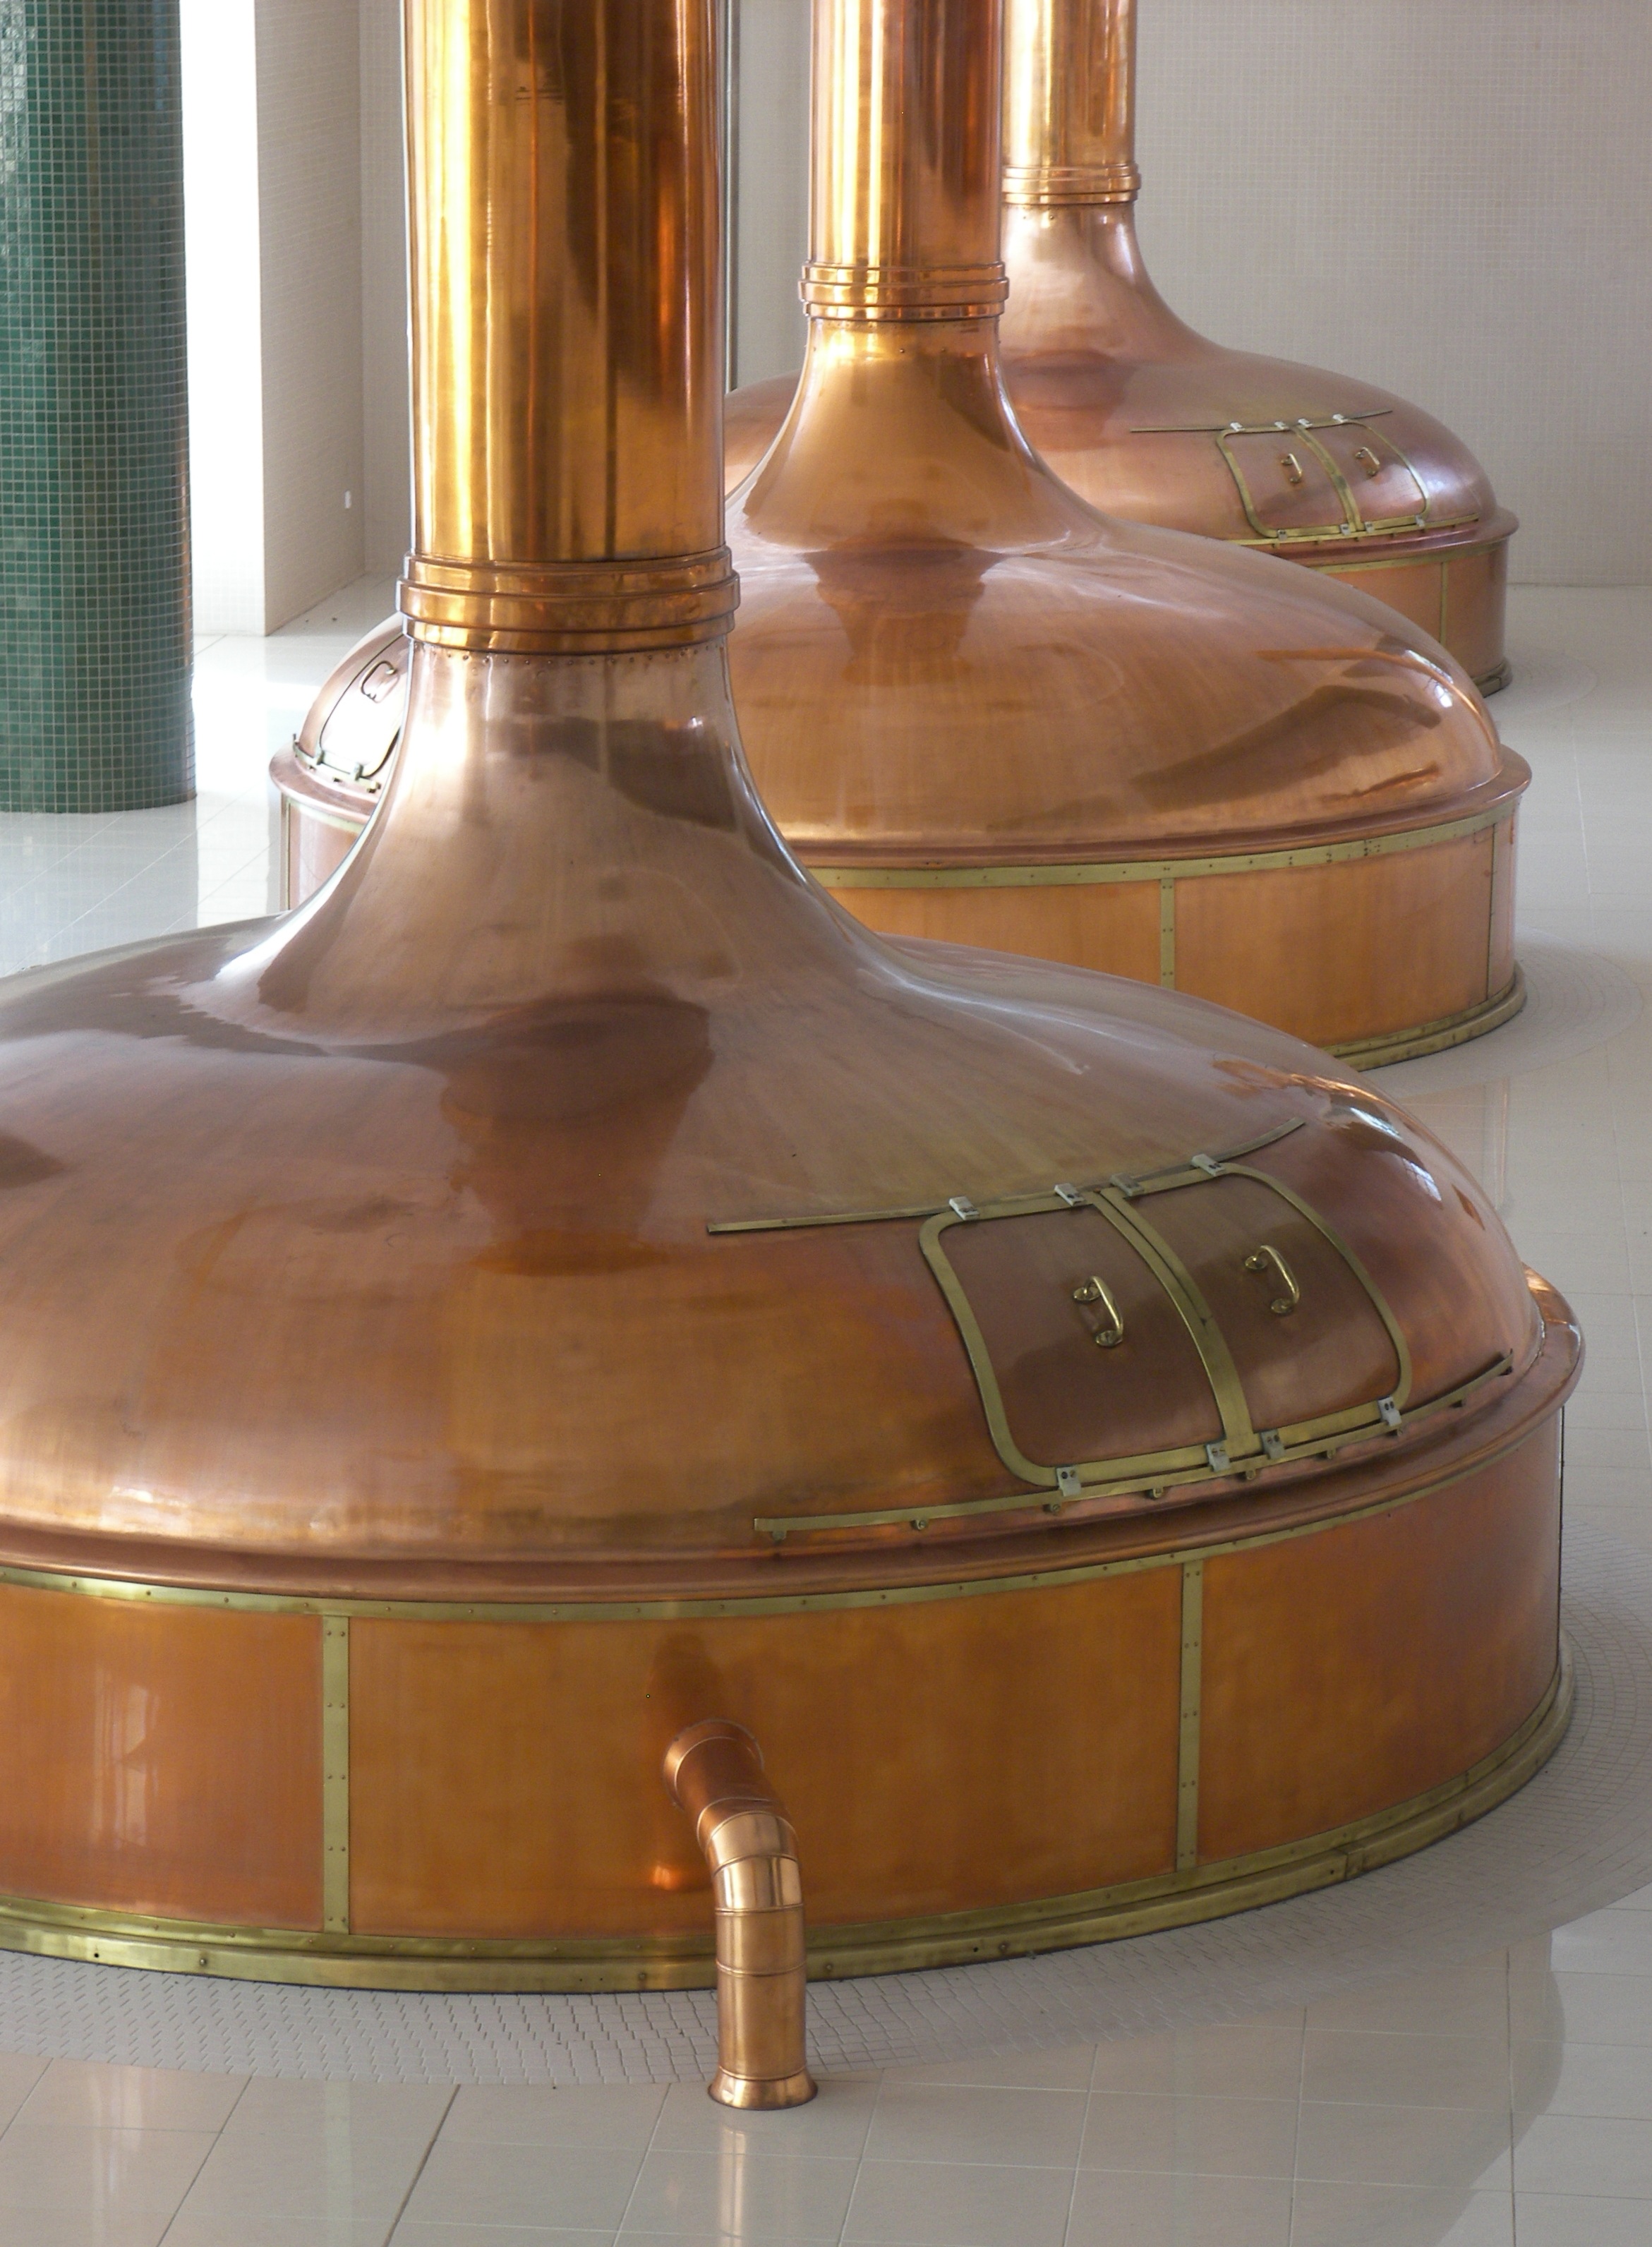
table, wood, antique, metal, bottle, furniture, beer, copper, republic, czech, czech republic, brewery, brew, brewing, pilsen, kettles, man made object